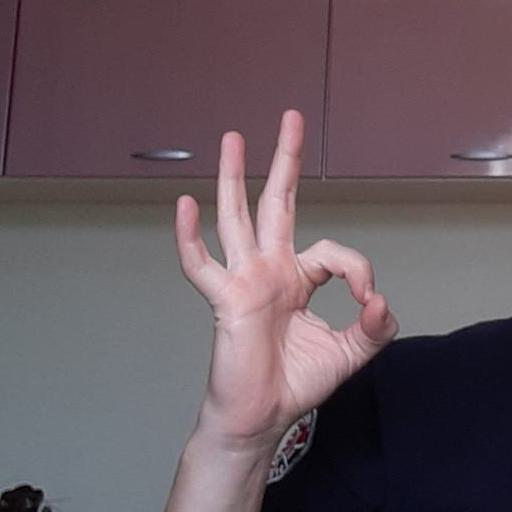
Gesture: ok